Wimie Wilhelm

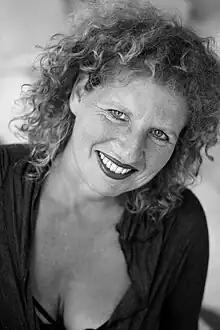
Wilhelm in 2008

Wilhelmina Johanna Berndina "Wimie" Wilhelm (21 August 1961 – 16 September 2023) was a Dutch actress and film director.